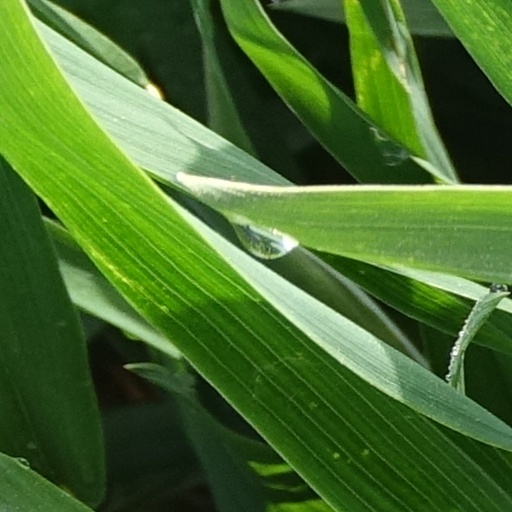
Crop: wheat